Velian Hill

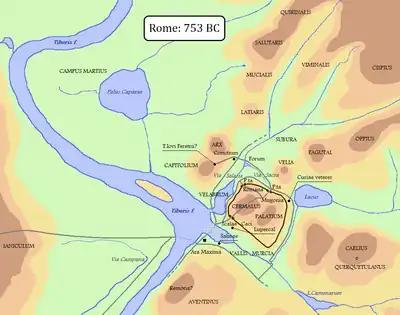
The location of the Velia is indicated on this speculative map of Rome "circa" 753 BC.

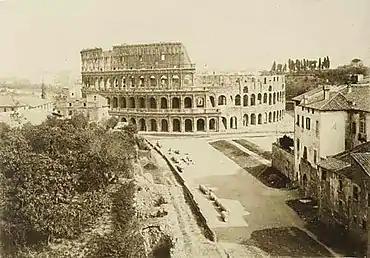
The Colosseum in 1880. On the left, the Velian Hill

The Velia — or Velian Hill or Velian Ridge — is a saddle or spur stretching out from the middle of the north side of the Palatine Hill towards the Oppian Hill (itself a spur of the Esquiline Hill) in Rome.